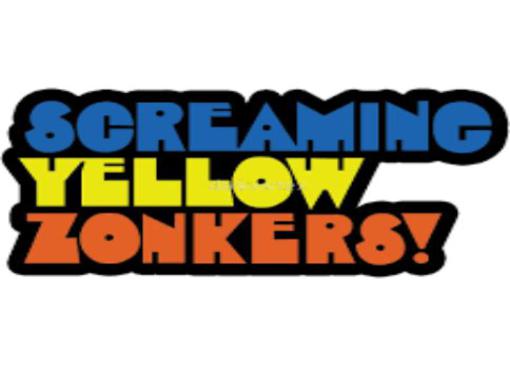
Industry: Food